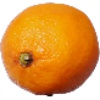
Label: lemon_meyer